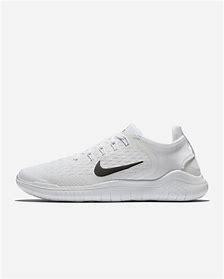
Brand: Nike
Model: Free RN 2018